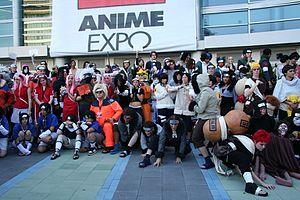
Anime Expo, en abrégé AX, est une convention d'anime américaine organisée à Los Angeles, en Californie, par la société à but non lucratif Society for the Promotion of Japanese Animation. À de rares exceptions près, la convention a traditionnellement lieu le premier week-end de juillet, qui coïncide généralement avec le 4 juillet, et dure quatre jours. Par le passé, l'Anime Expo a déjà eu lieu à Anaheim, San José, New York et Tokyo, mais se déroule à l'heure actuelle au Los Angeles Convention Center. Elle est la plus grande convention d'anime nord-américaine en 2017.